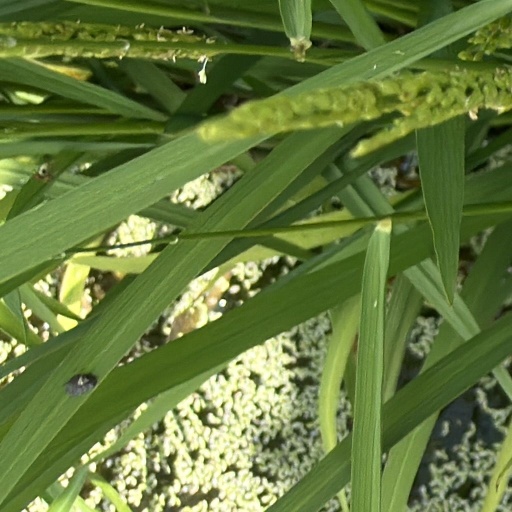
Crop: rice